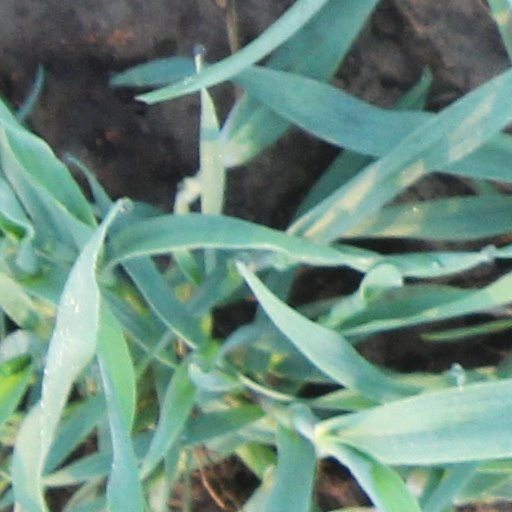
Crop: wheat